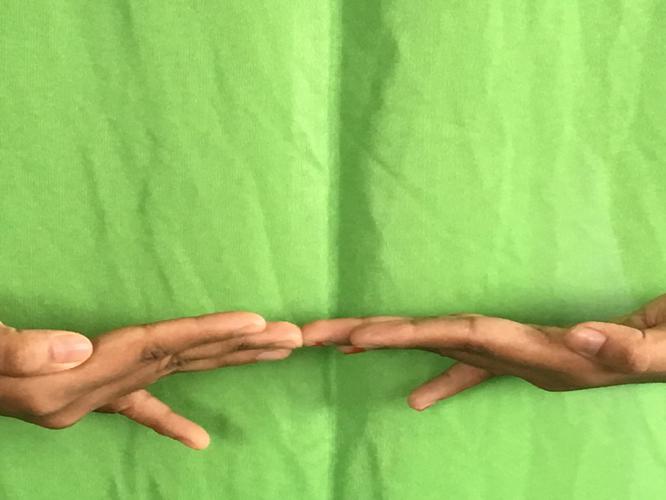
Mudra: Khatva
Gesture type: double_hand